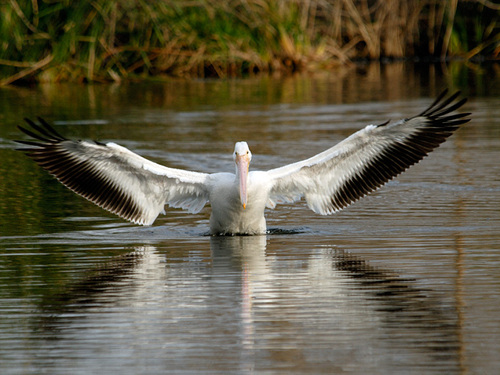
this white and black bird has a very wide wingspan and large flat beak.
this bird has a white belly and breast, black and white wings, and the bill is long and pointed.
a big white fishing bird with big, long pink beak, and its big wings have black outer edges (primaries).
a large white bird with long beak and black feathers.
this is a large, white water fowl with a long bill and a large wingspan.
a large bird with a long bill and a white breast
this larger bird has a tan bill with white crown and dark brown secondariesa large bird with very long large extended wings.
this bird has a white crown as well as a long orange billa white bird with a large beak and very large wing span.
Species: White Pelican